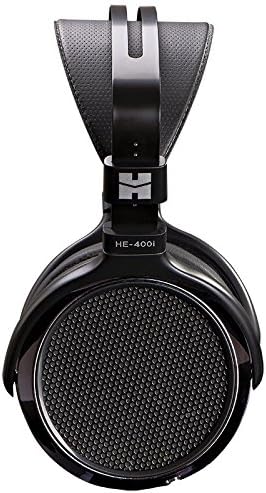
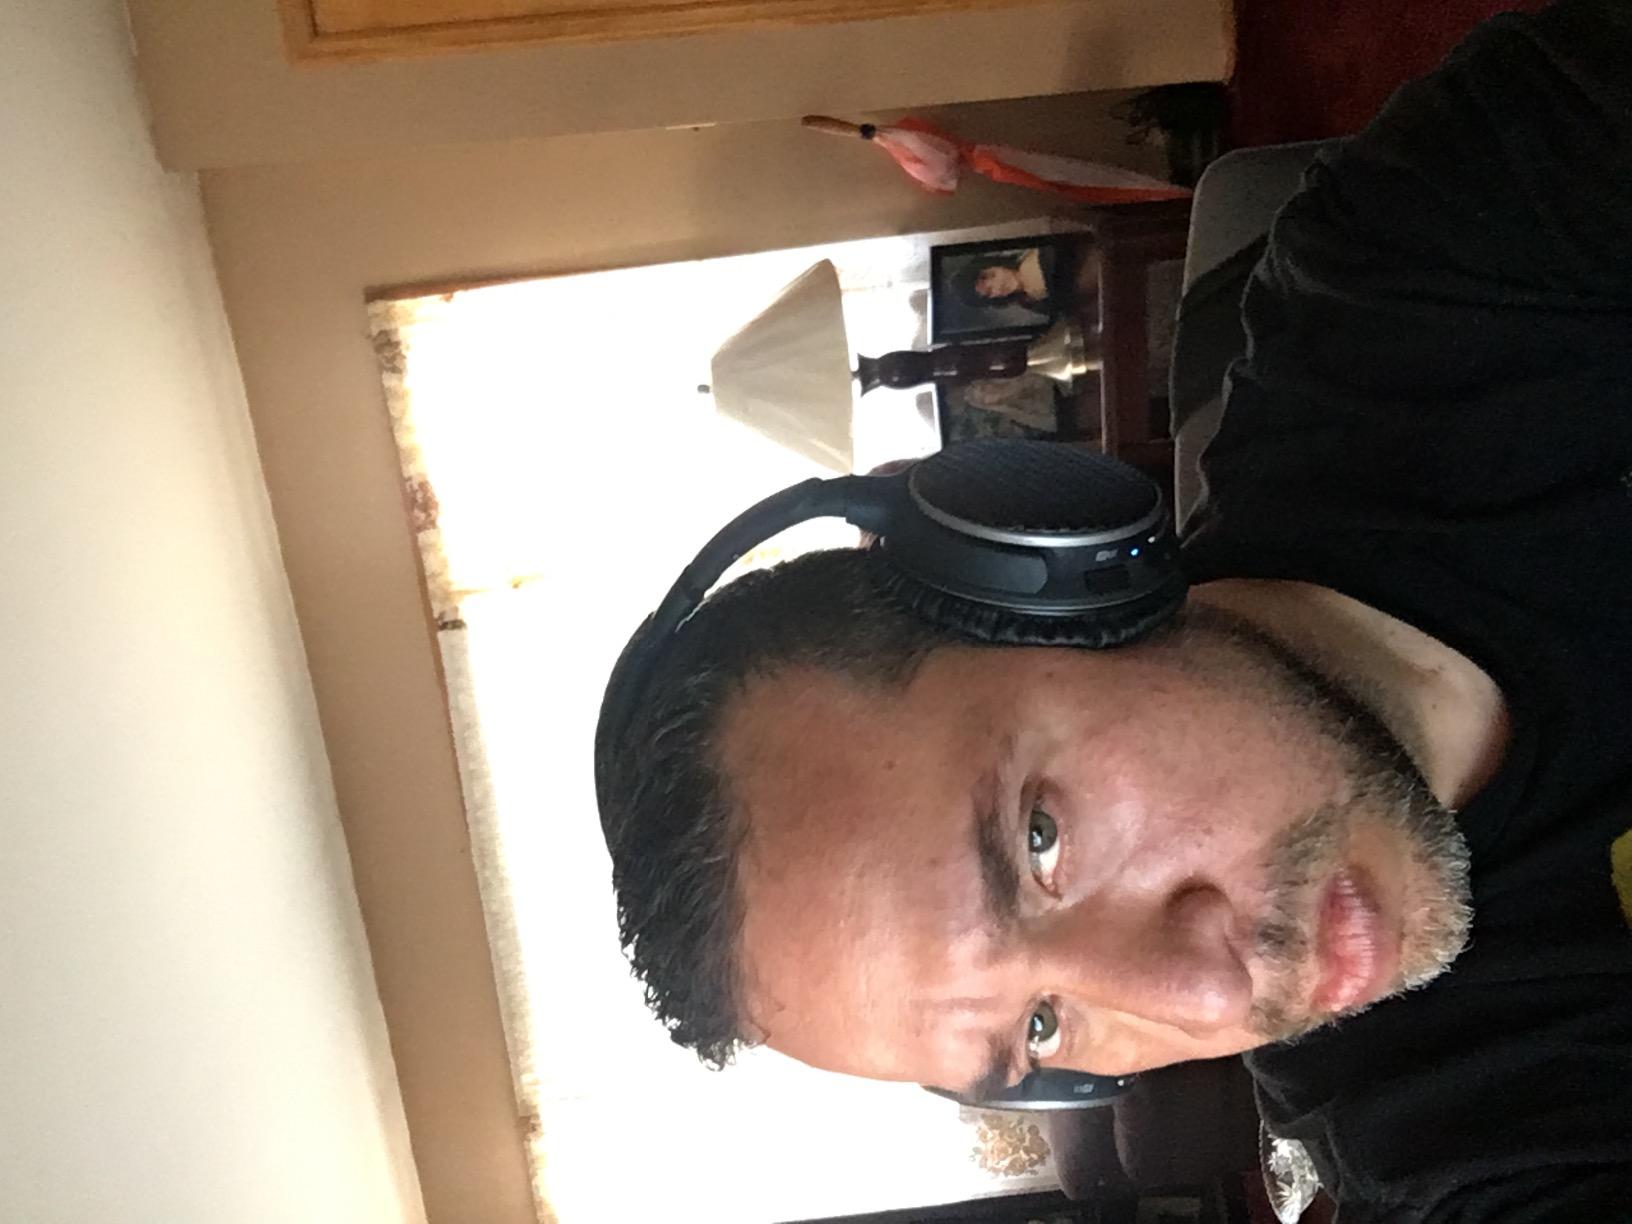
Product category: headphones
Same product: no